Port of Isla Cristina

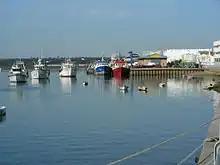
Muelle Martínez Catena and one of the "Llotja" buildings in the foreground of the wharf.

The port has a "Llotja" that serves the island fleet as well as vessels from nearby base ports, such as Ayamonte and some Portuguese ones, mainly. The fleet based in the port represents more than 22,000 gross registered tons and is composed of about 250 vessels, with an average of 88 GRT, with a significant employment rate, in addition, indirectly hosts an important secondary or processing sector that includes several thousand jobs.